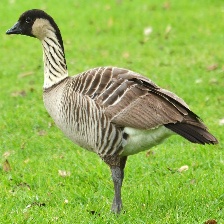
Species: HAWAIIAN GOOSE
Scientific name: BRANTA SANDVICENSIS
ImageNet parent category: goose